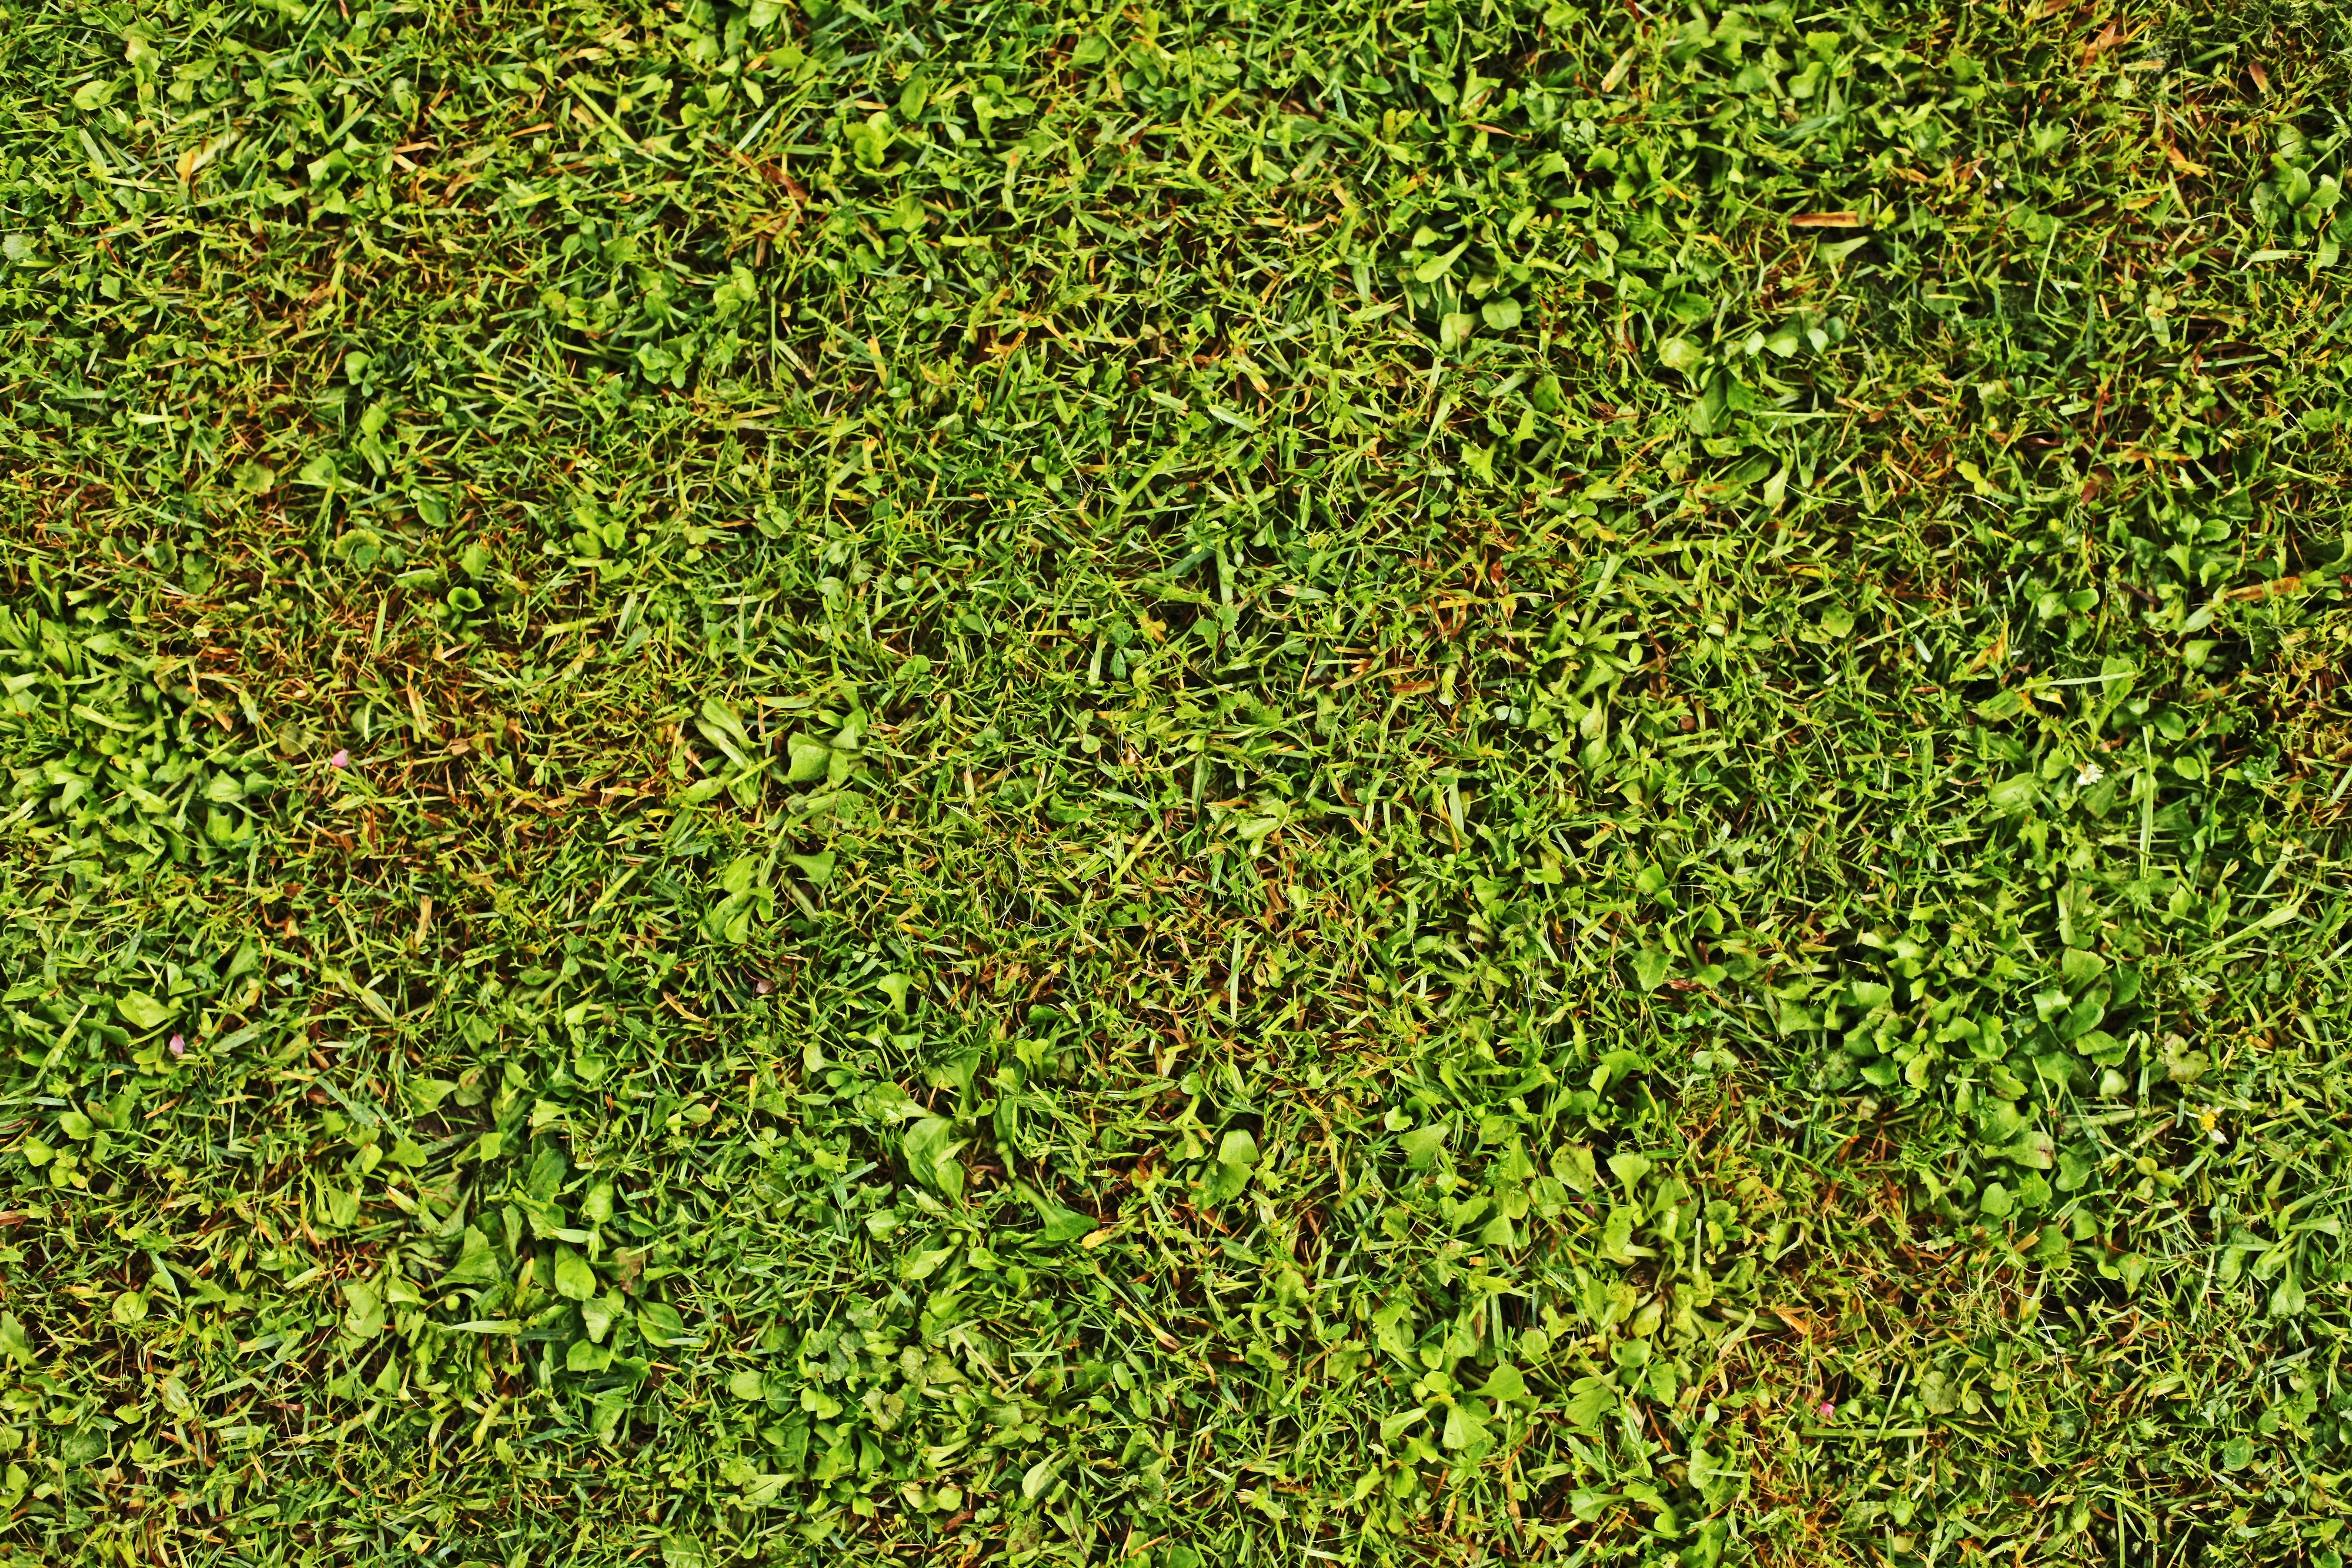
landscape, nature, grass, plant, sport, field, lawn, meadow, texture, leaf, flower, summer, moss, environment, idyllic, green, crop, fresh, clean, soil, botany, garden, flora, eco, grassy, background, sports, gardening, grassland, vegetation, shrub, seasonal, out, days, survey, of course, time of year, alive, flooring, artificial turf, sportanlage, grass family, non vascular land plant